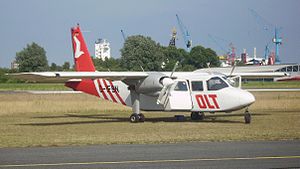
OLT Express Germany / Flåde
Britten-Norman BN-2 Islander fra OLT.
OLT Express Germany er et tysk flyselskab med hovedsæde i byen Bremen.